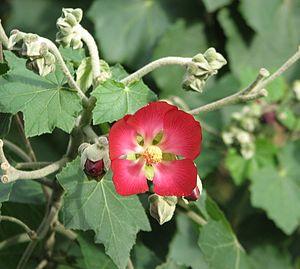
Phymosie - Phymosia - est un genre de la famille des Malvaceae.
Phymosia umbellata est une plante de la famille des Malvaceae originaire du Mexique.